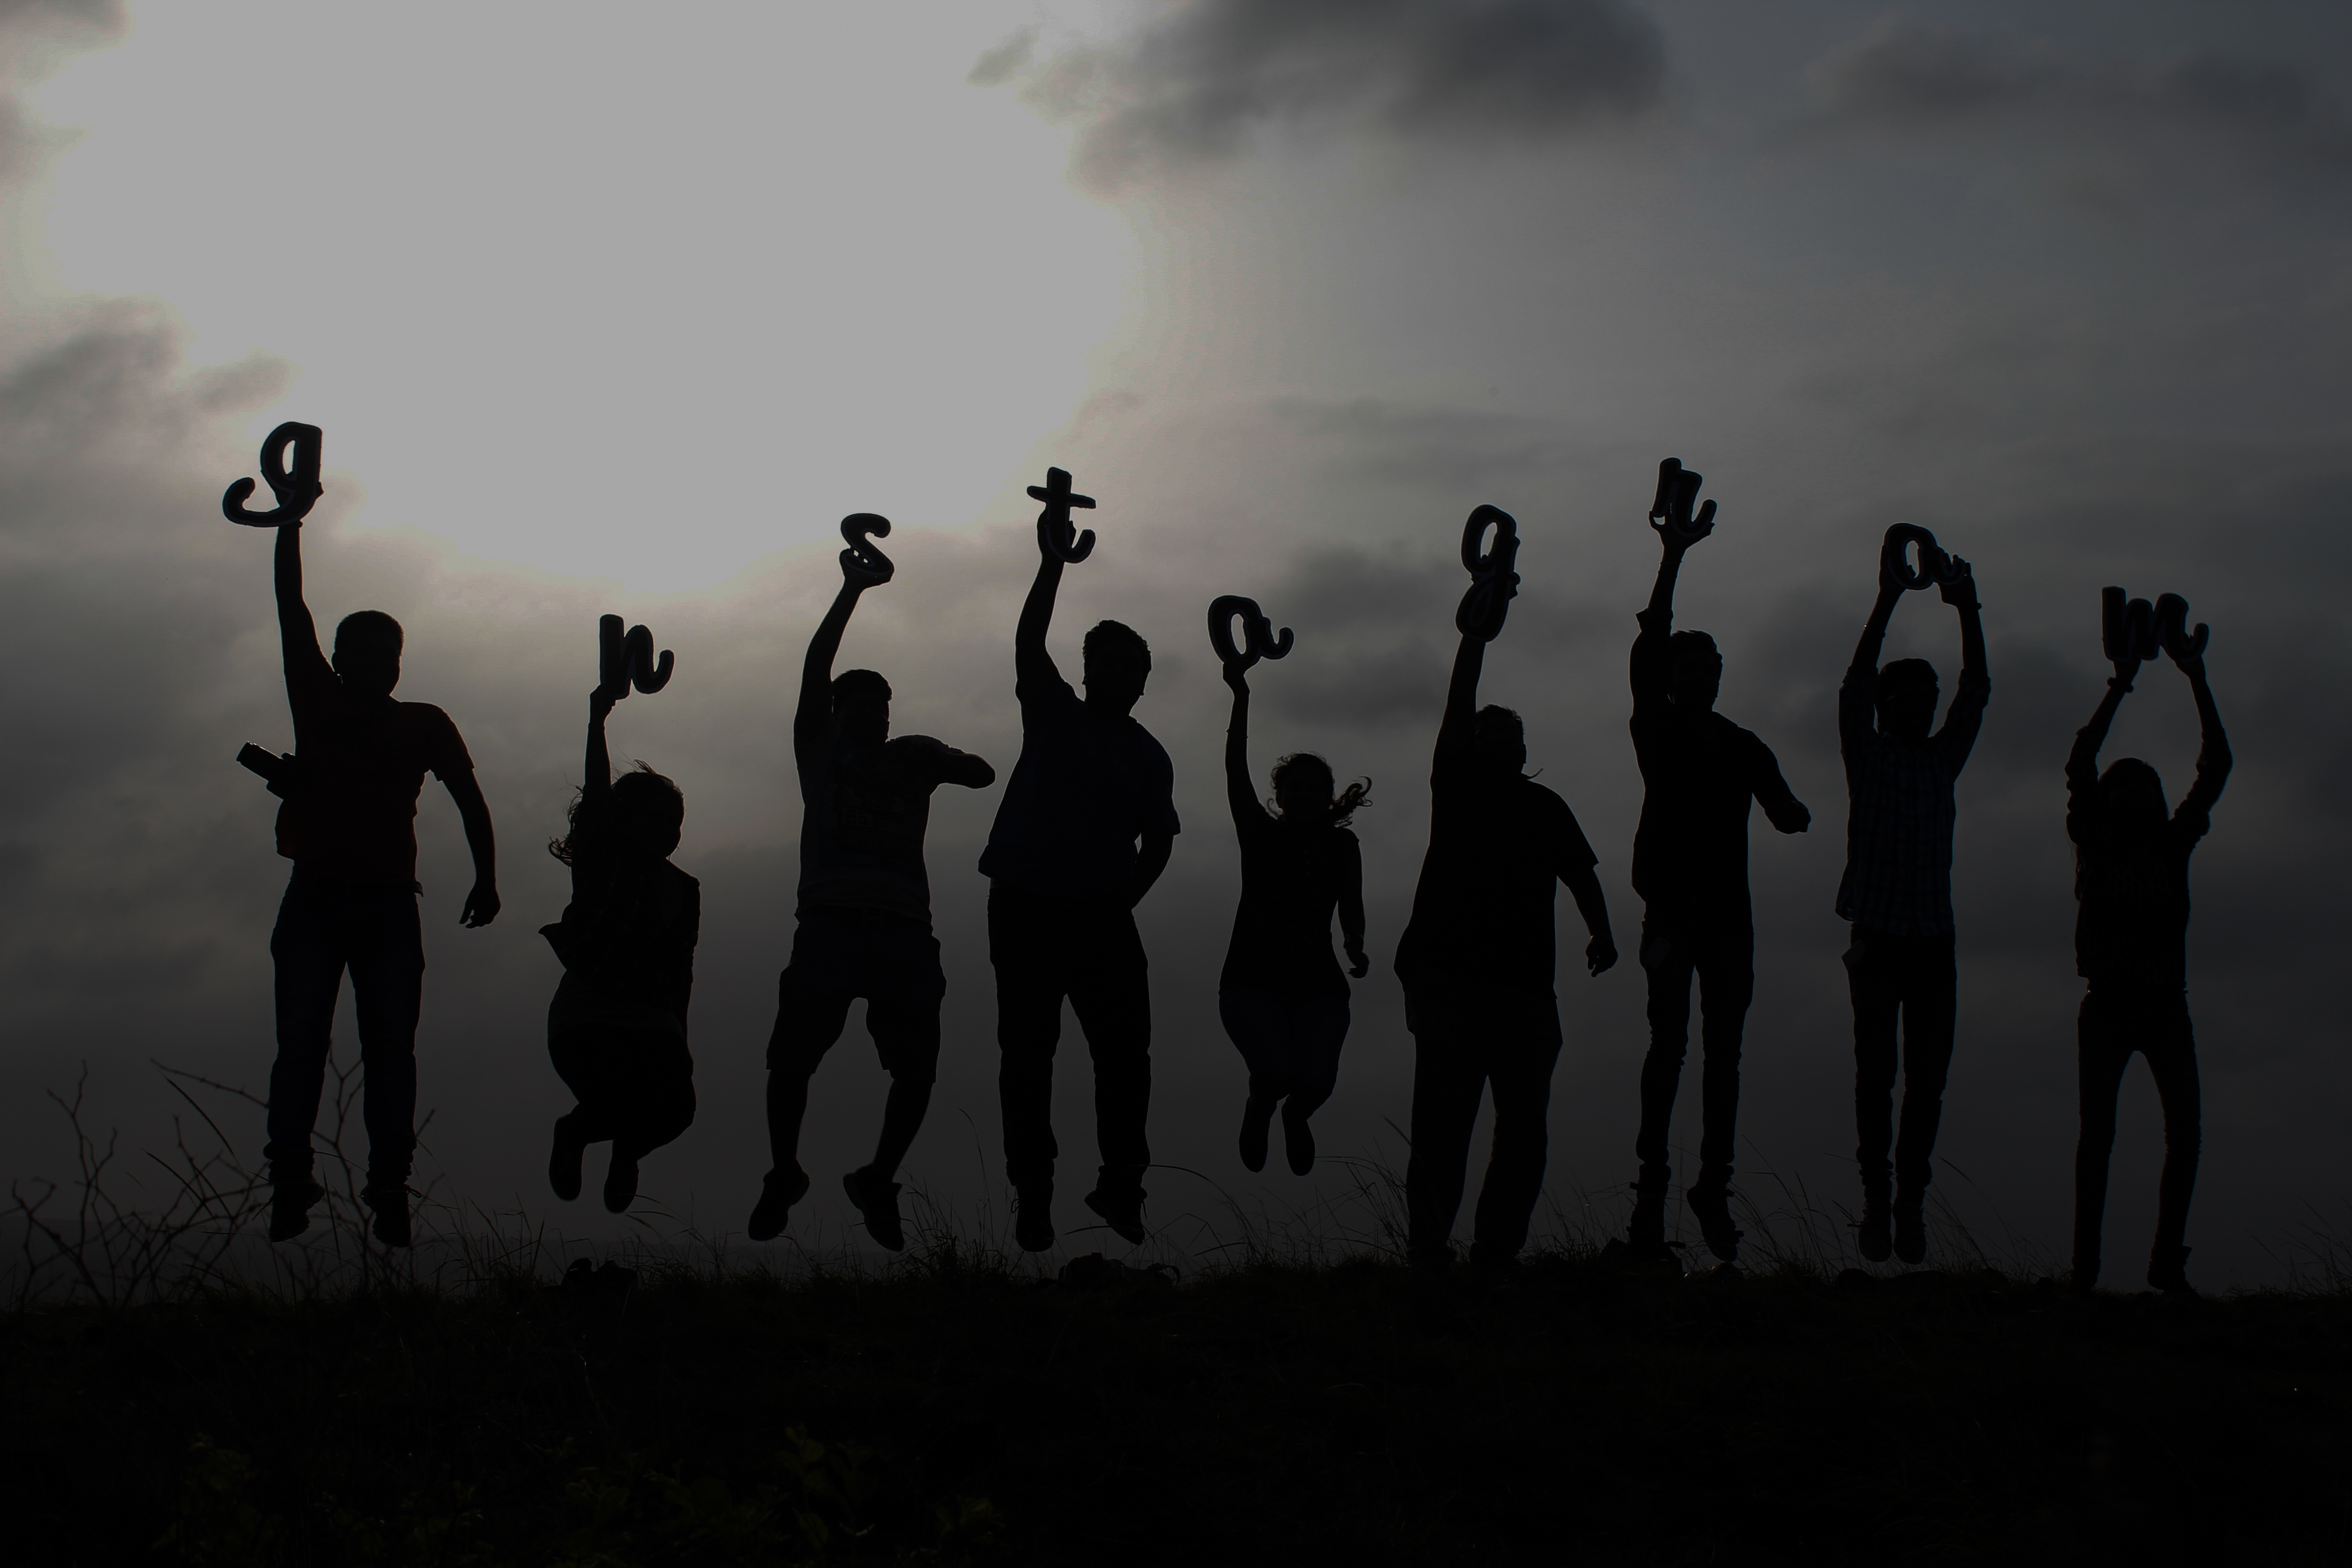
silhouette, black and white, sun, photography, jump, crowd, shadow, darkness, black, monochrome, black white, friends, happy, instagram, enjoyment, monochrome photography, atmospheric phenomenon, atmosphere of earth, jumpstagram